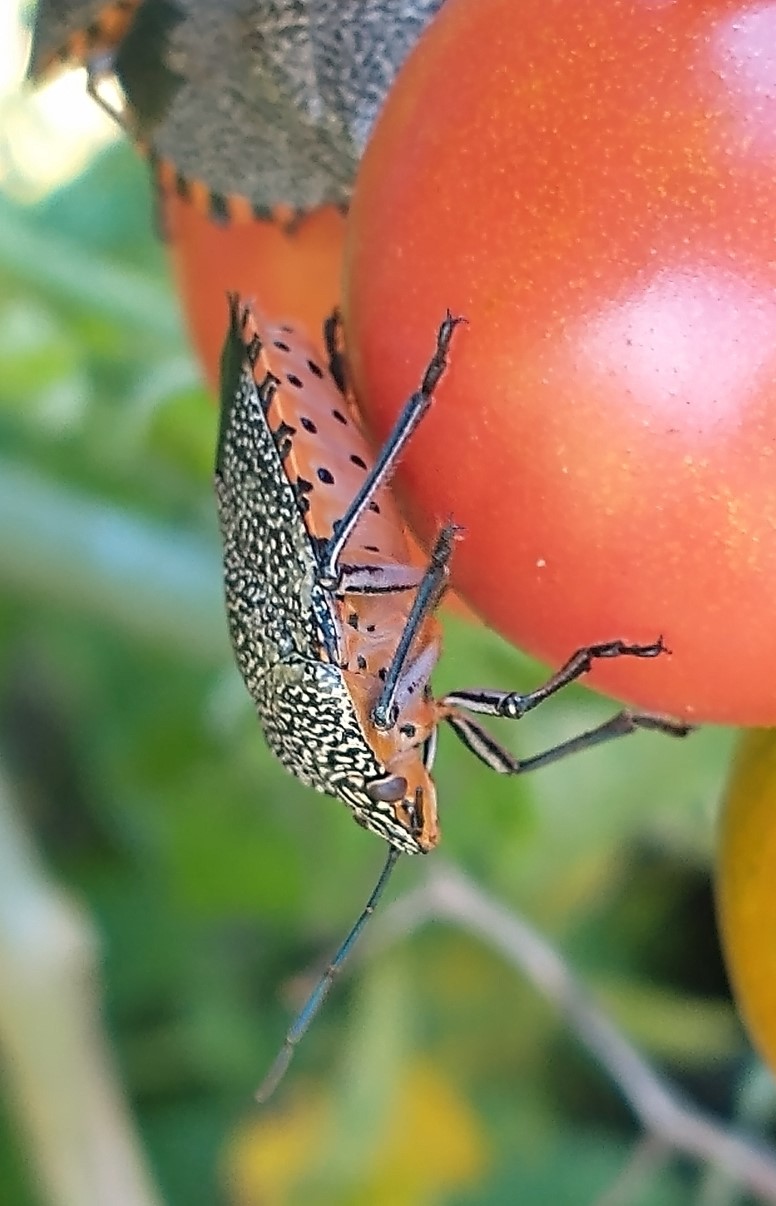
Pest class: stink_bug